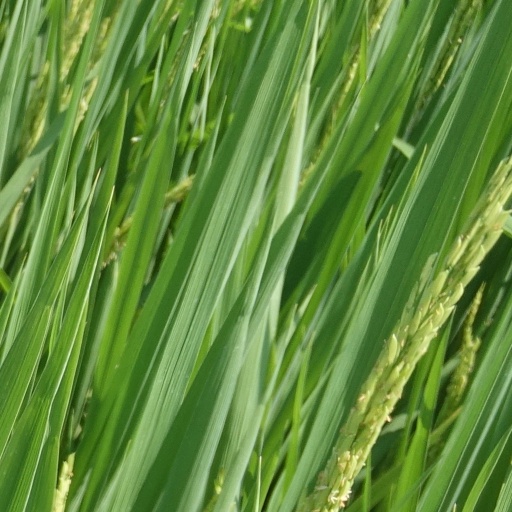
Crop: rice